Aoi Matsuri

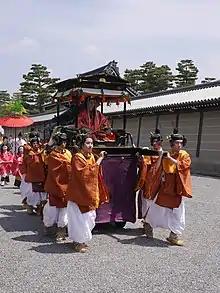
The "Saiō-Dai" carried in her palanquin

According to the "Nihon Shoki", the festival originated during the reign of Emperor Kinmei (reigned CE 539 - 571). The ancient records known as the "Honchō getsurei" and "Nenchūgyōji hissho" (年中行事秘抄) reveal that a succession of disastrous rains with high winds ruined the grain crops, and epidemics had spread through the country. Because diviners placed the cause on divine punishment by the Kamo deities, the Emperor sent his messenger with a retinue to the shrine to conduct various acts to appease the deities, in prayer for a bountiful harvest. These included riding a galloping horse.